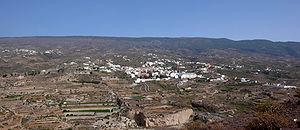
Fasnia est une commune de la province de Santa Cruz de Tenerife dans la communauté autonome des Îles Canaries en Espagne. Elle est située au sud-est de l'île de Tenerife.